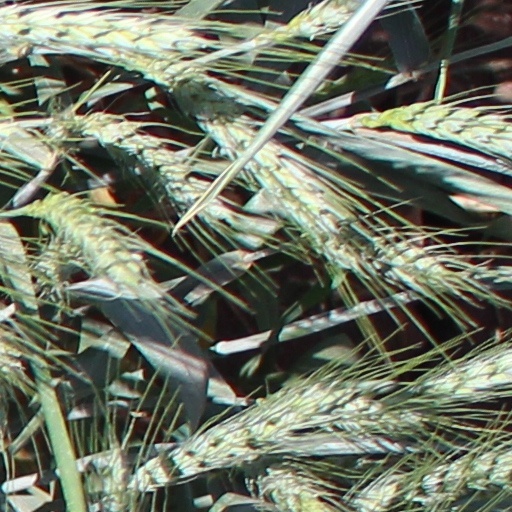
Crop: wheat